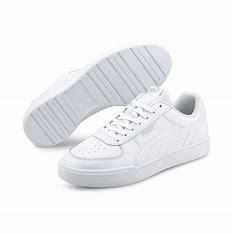
Brand: Puma
Model: Caven